Lewis C. Rockwell

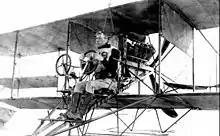
Lt Lewis Cassidy Rockwell at the controls of an aircraft

By 27 September Second Lieutenant Rockwell had promised Corporal Frank S. Scott an aircraft-ride on 28 September while testing for his aviator ratings. An officer had asked to be Rockwell's passenger, but since Scott weighed less (having not fully recovered from an illness in 1911), he received the coveted seat; excited about the upcoming flight, Scott joked with a visiting Captain Bernard Rome that he was just 2LT Rockwell's "ballast".